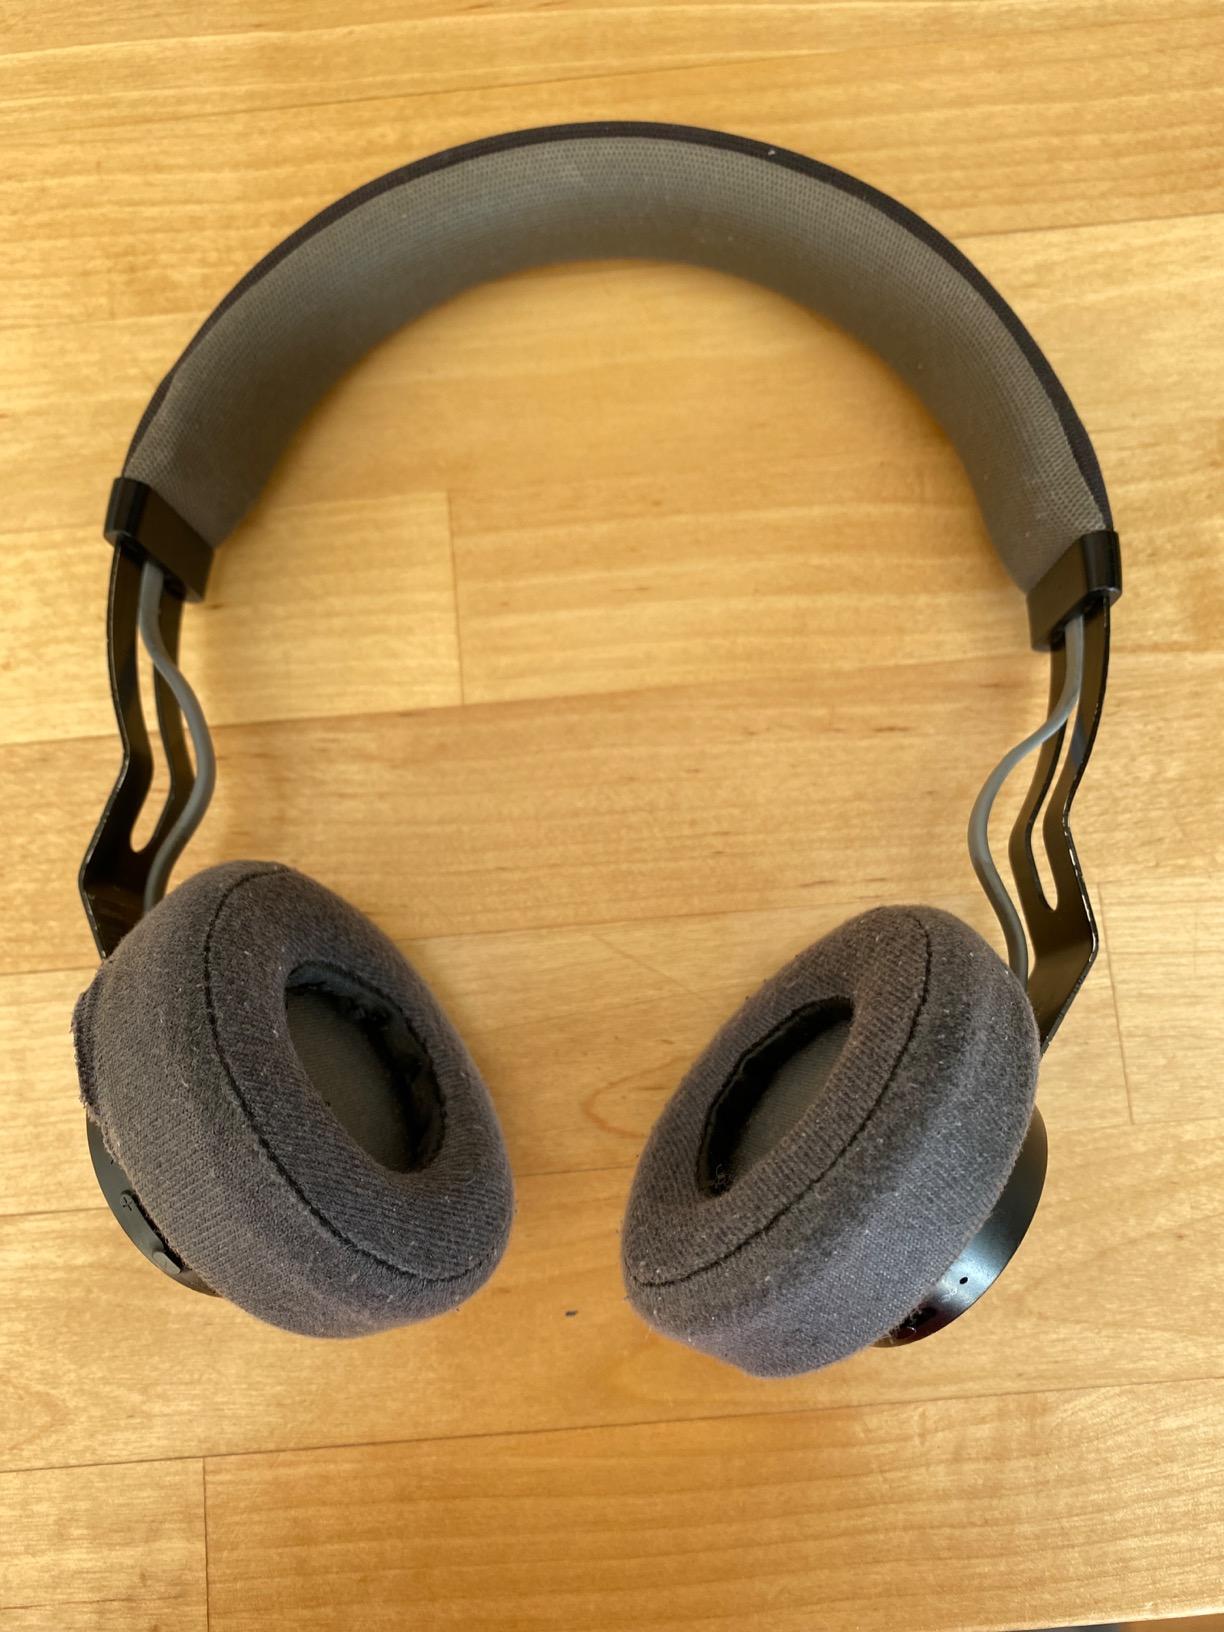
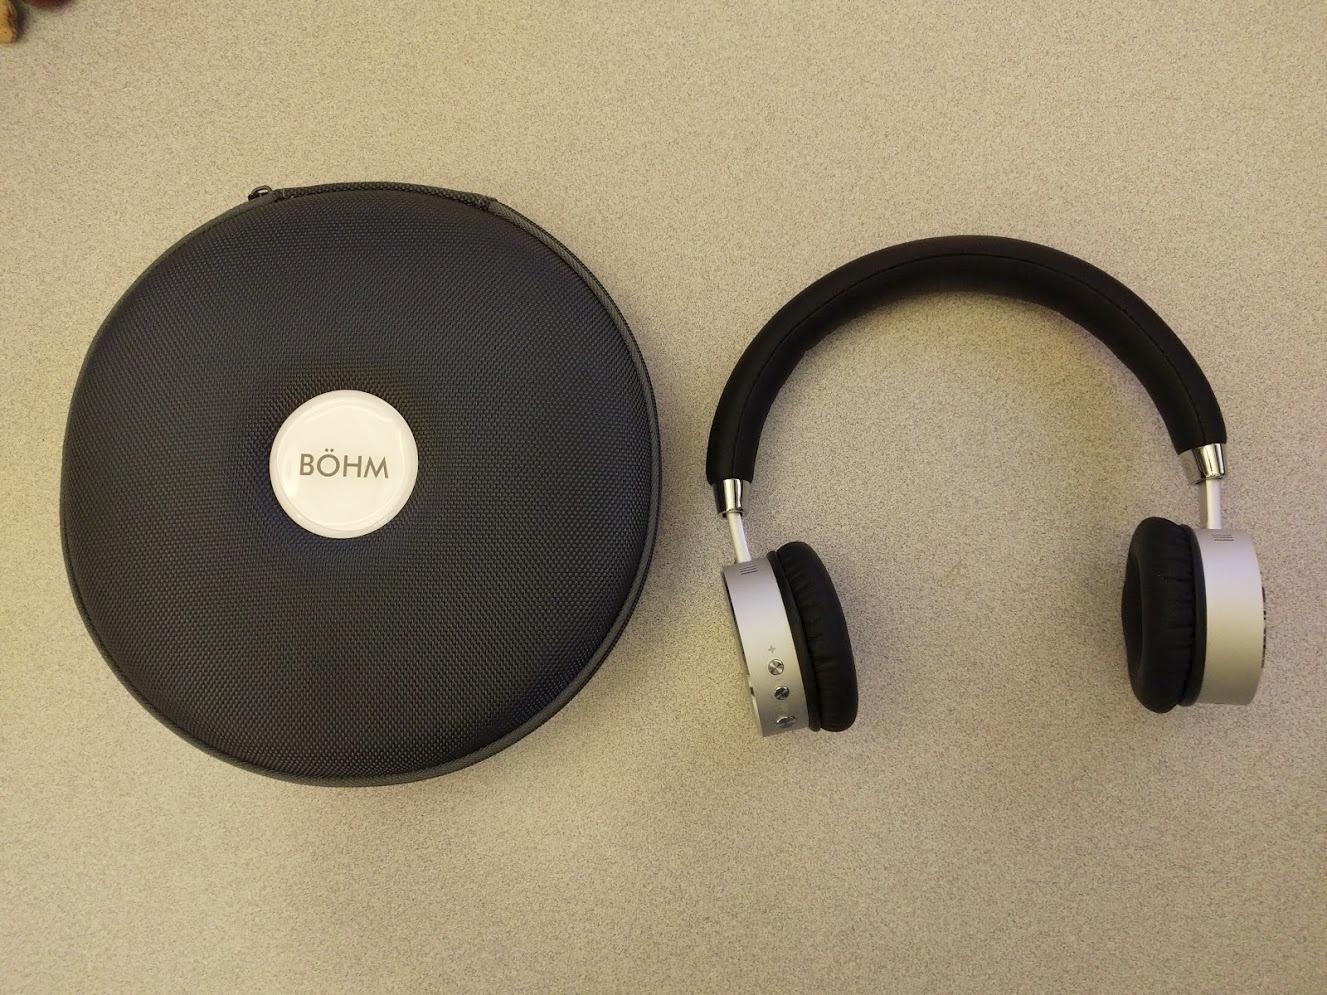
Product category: headphones
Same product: no